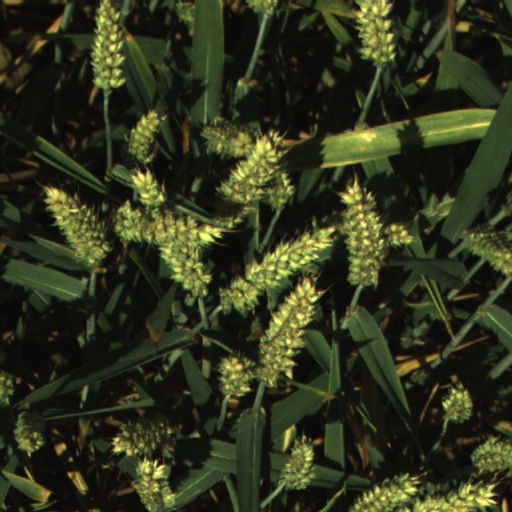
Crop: wheat